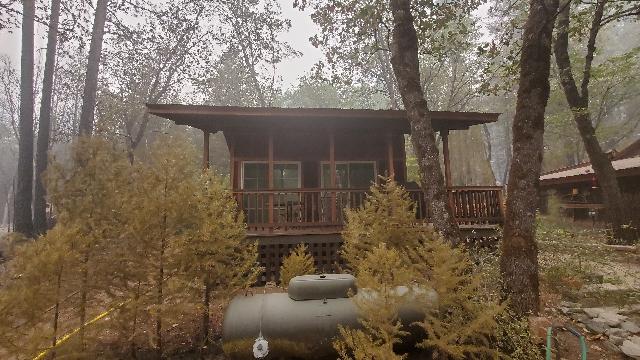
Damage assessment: affected